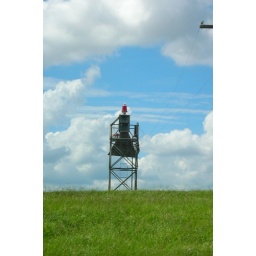
Lady in red hat watching the river